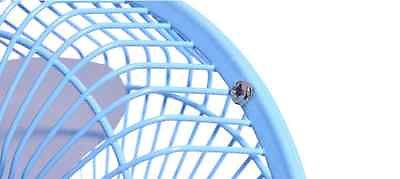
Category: fan